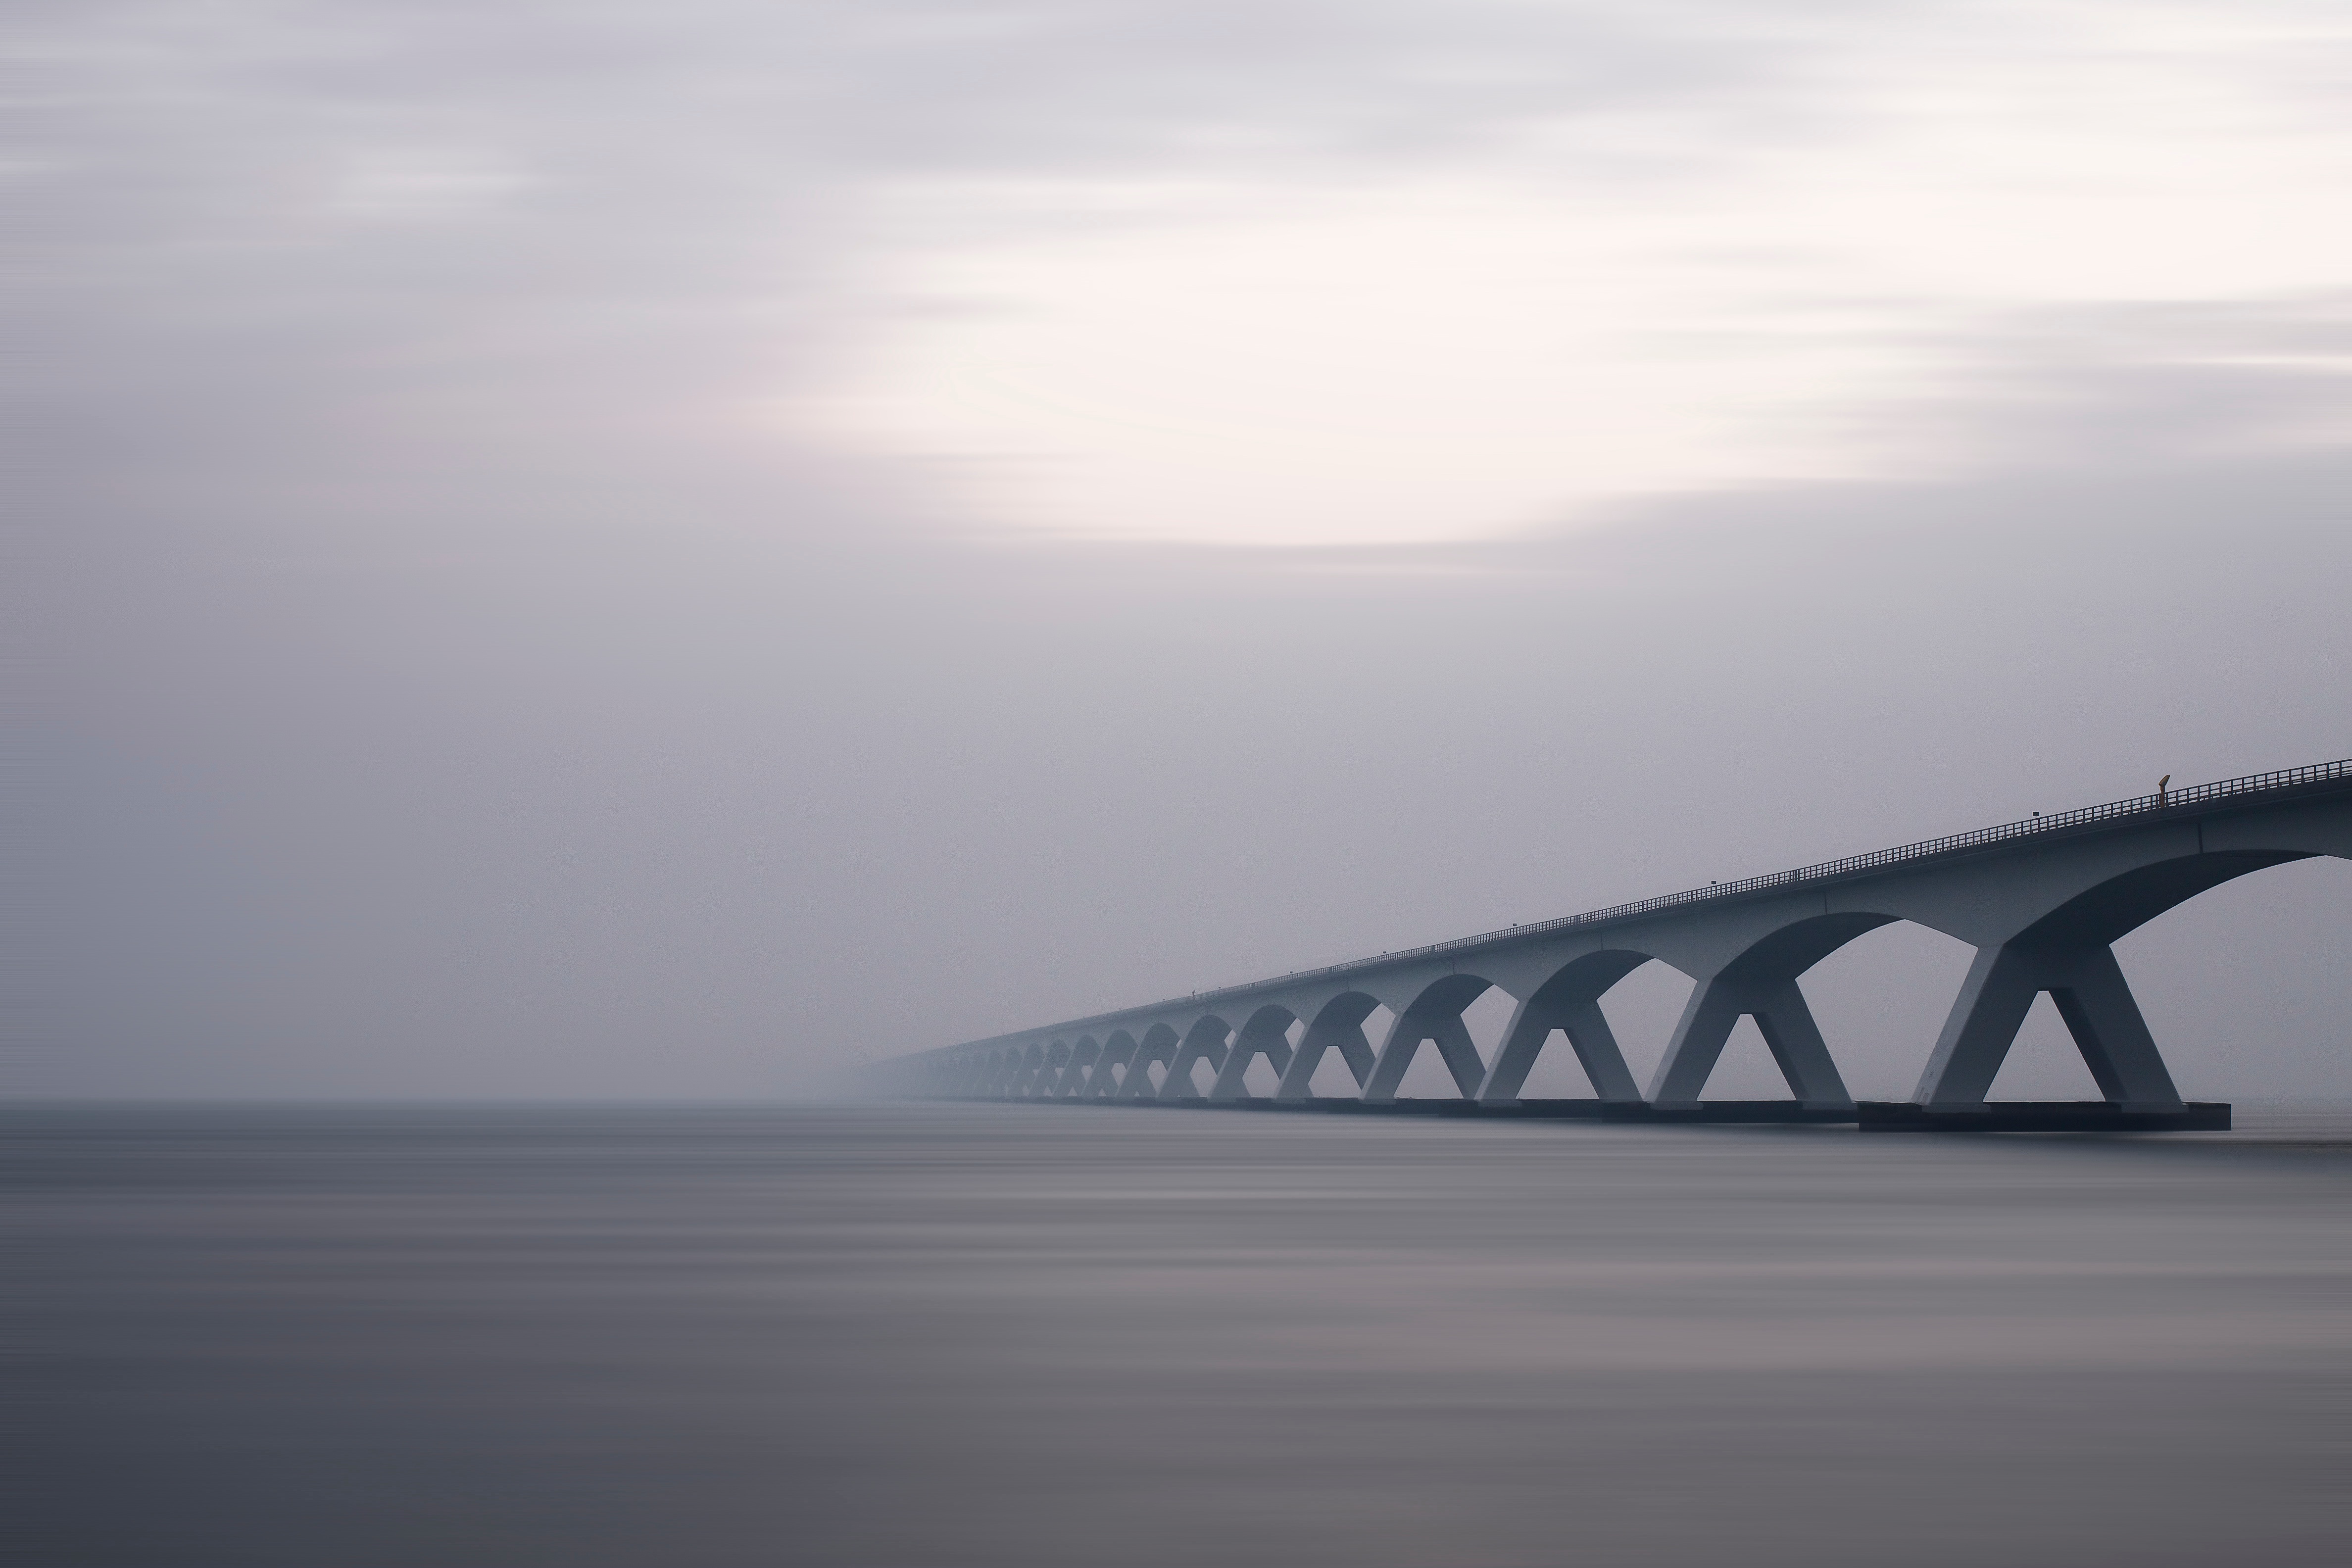
sea, coast, water, ocean, horizon, cloud, sky, fog, sunrise, mist, bridge, sunlight, morning, wave, dawn, dusk, evening, line, reflection, bay, atmospheric phenomenon, atmosphere of earth